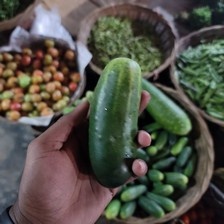
Label: cucumber